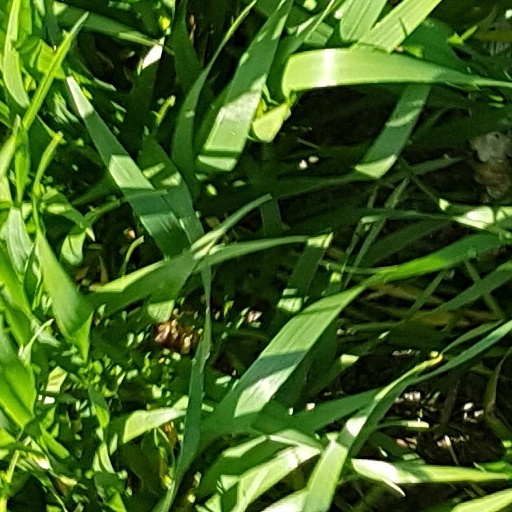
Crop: wheat